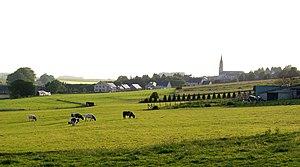
Boussu-lez-Walcourt (Belgique), le village vu de la chaussée de Beaumont.
Boussu-lez-Walcourt est une section de la commune belge de Froidchapelle située en Région wallonne dans la province de Hainaut.